Cressida (moon)

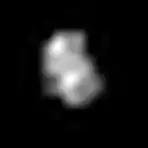
Enhanced "Voyager 2" image of Cressida

: "There is also an asteroid called 548 Kressida."